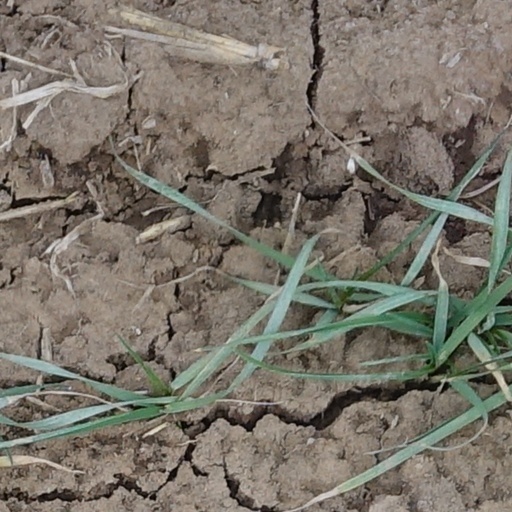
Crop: wheat